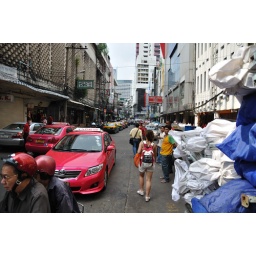
Those are tents by the right side. They are for the night market by the street at night.